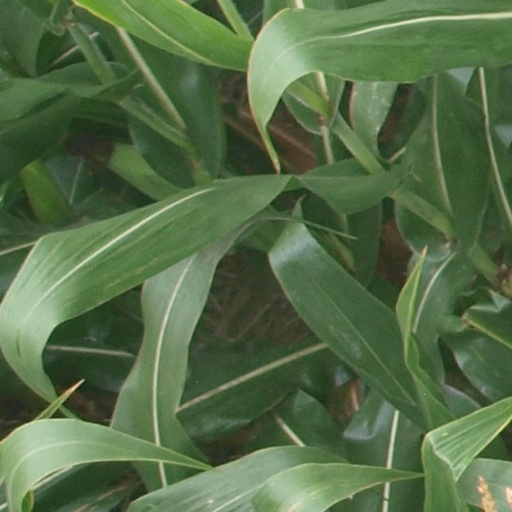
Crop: maize; corn